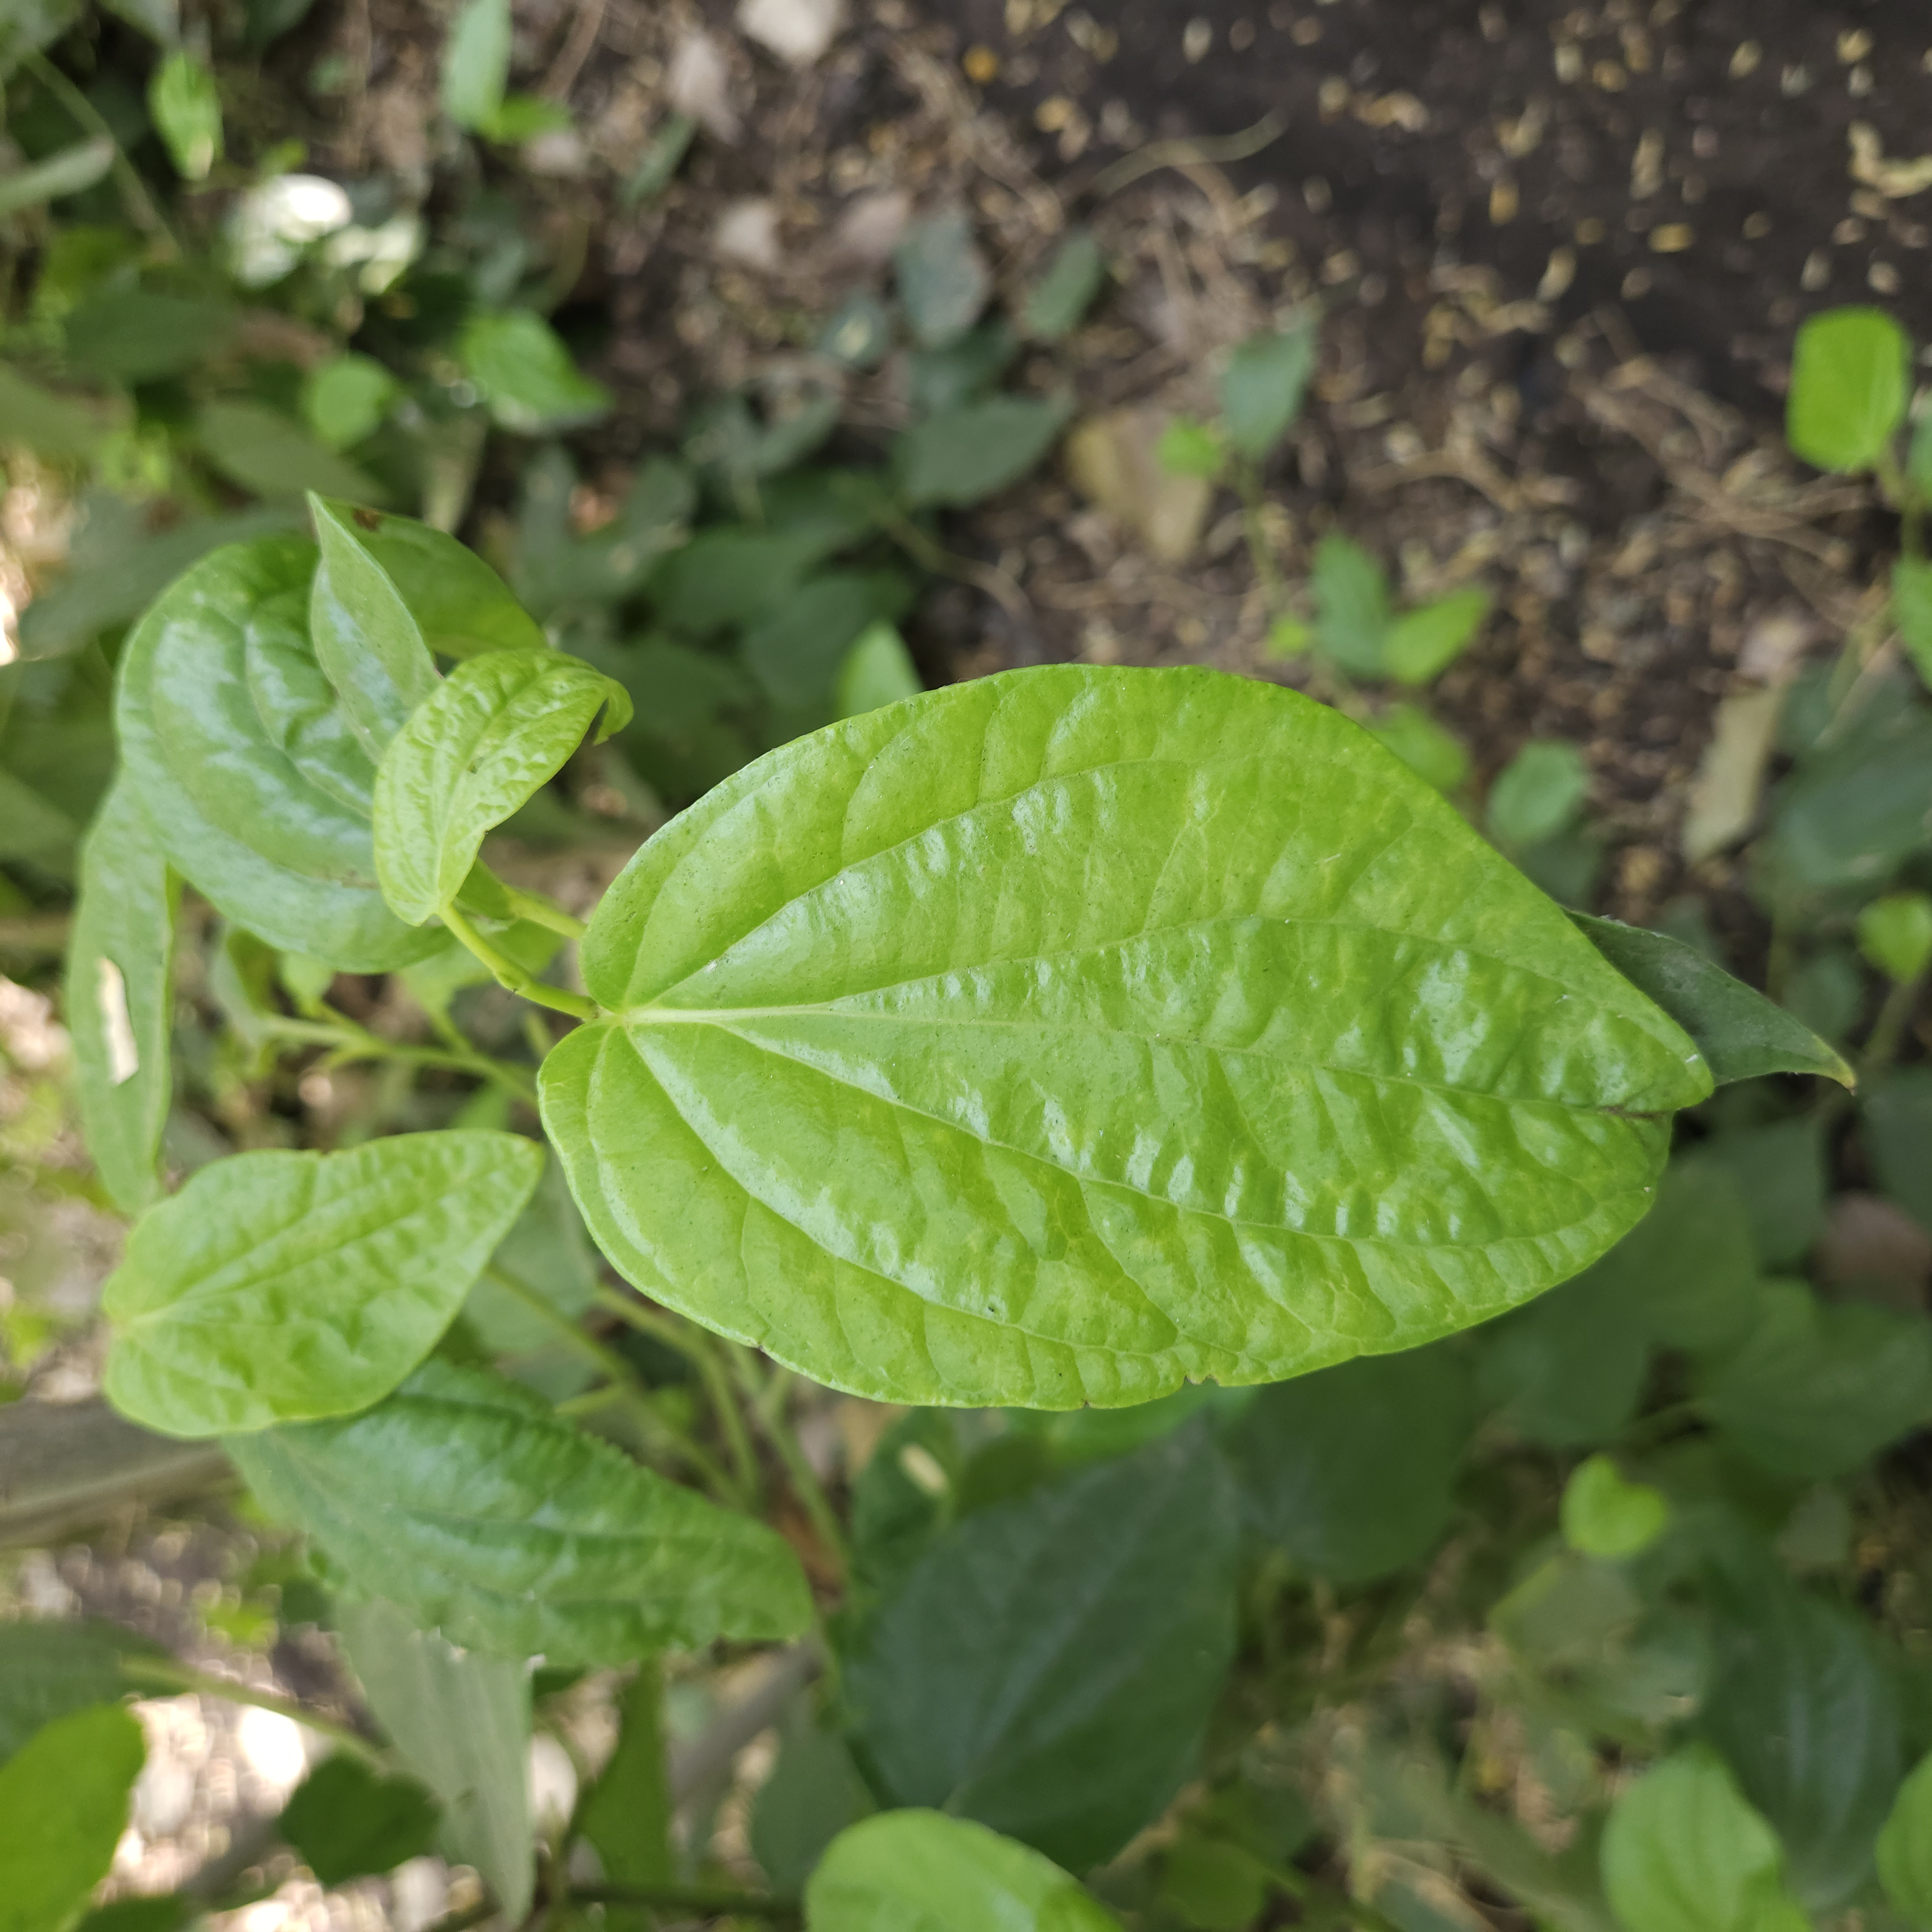
Label: Healthy